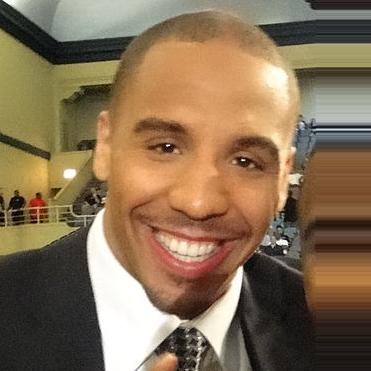
Age: 26